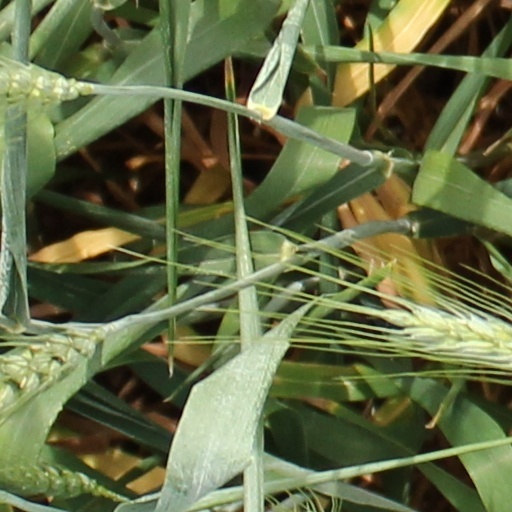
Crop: wheat